California Lutheran University

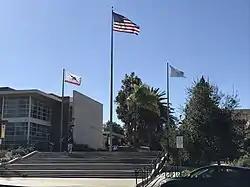

The first official steps in creating a college took place at the first annual convention of the new South Pacific District of the American Lutheran Church (ALC) in 1951. A resolution passed which urged congregations to contribute an amount of money to the project, equal to twenty percent of their offering to the national synodical budget. The convention also established the Higher Education Committee, whose purpose was to study the details of establishing a college in the district. The committee held its meetings in downtown Los Angeles restaurants, hotels, and churches. The committee made a resolution which was adopted at the Evangelical Lutheran Church (ELC) convention in Minneapolis, Minnesota on June 5, 1952, which requested the Board of Christian Education of the ELC to study educational possibilities in the California District. Participants in the study included leaders of the national church bodies of the ALC, the United Lutheran Church in America (ULCA), the United Evangelical Lutheran Church (UELC), and the Augustana Synod.